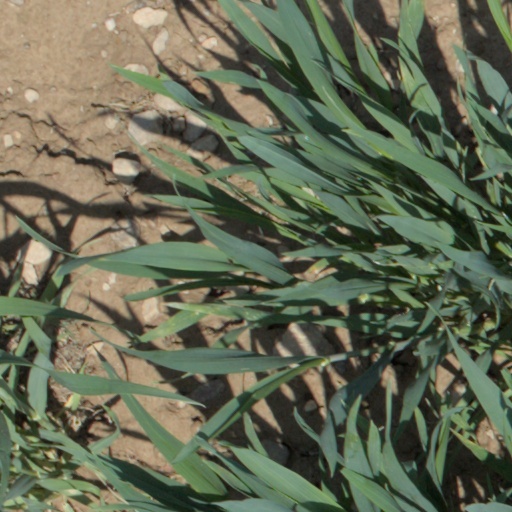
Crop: wheat